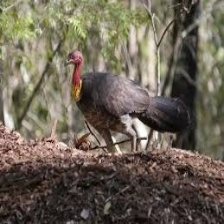
Species: BUSH TURKEY
Scientific name: ALECTURA LATHAMI